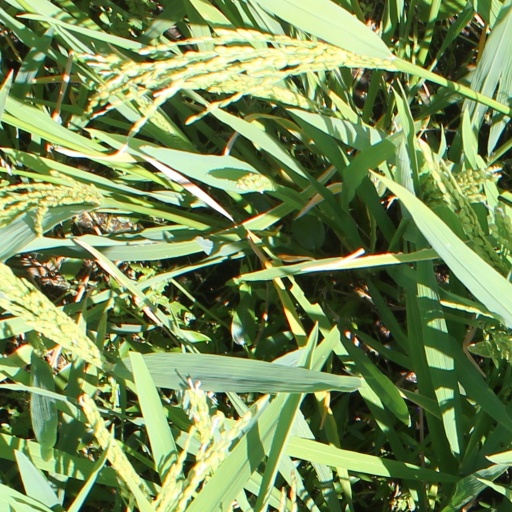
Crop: rice